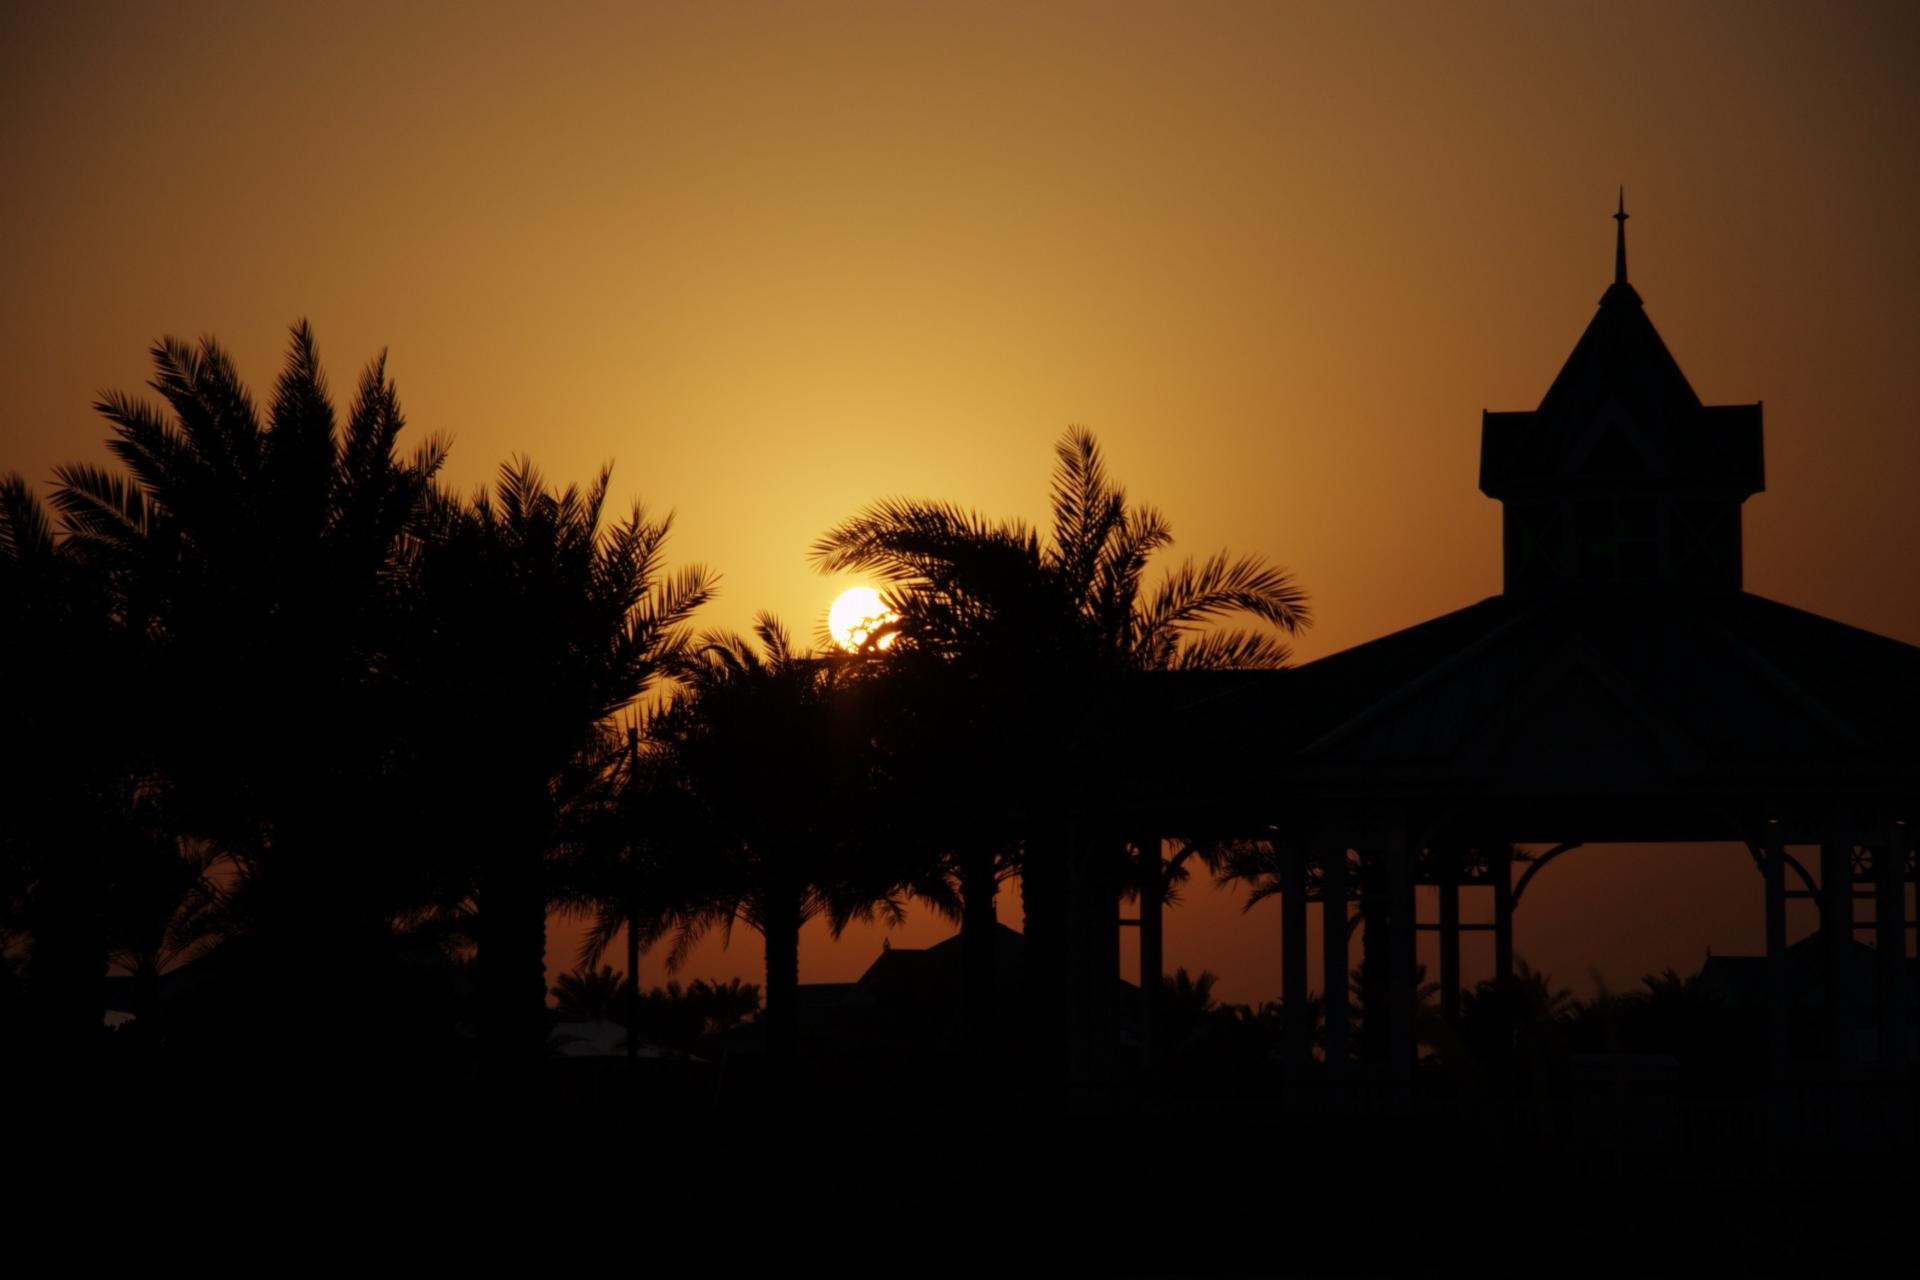
beach, silhouette, sky, sun, sunrise, sunset, night, sunlight, morning, dawn, atmosphere, dusk, evening, darkness, pavilion, mood, palm trees, evening sky